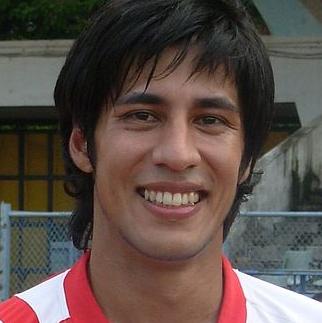
Age: 26